Blewburton Hill

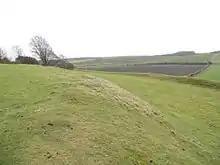
In the western portion, a part of the original rampart and ditch survive as a sunken lynchet.

Neolithic or Early Bronze Age flints were recovered during excavations, and a polished stone axe was recovered from the ditch near the entrance. Although there was no Roman occupation of the hilltop, a number of fragments of Roman pottery were recovered, dating to the 1st century AD, and the 3rd–4th centuries AD.